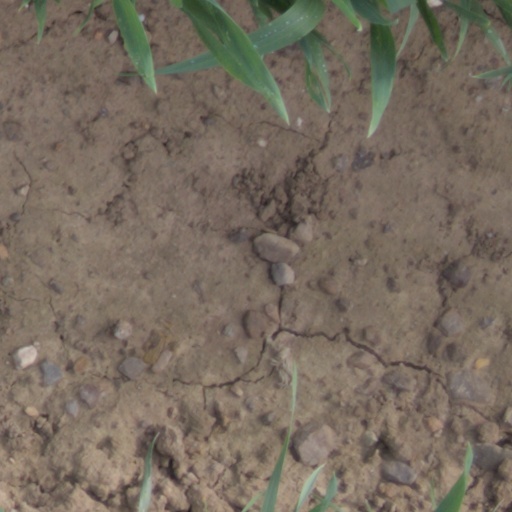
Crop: wheat